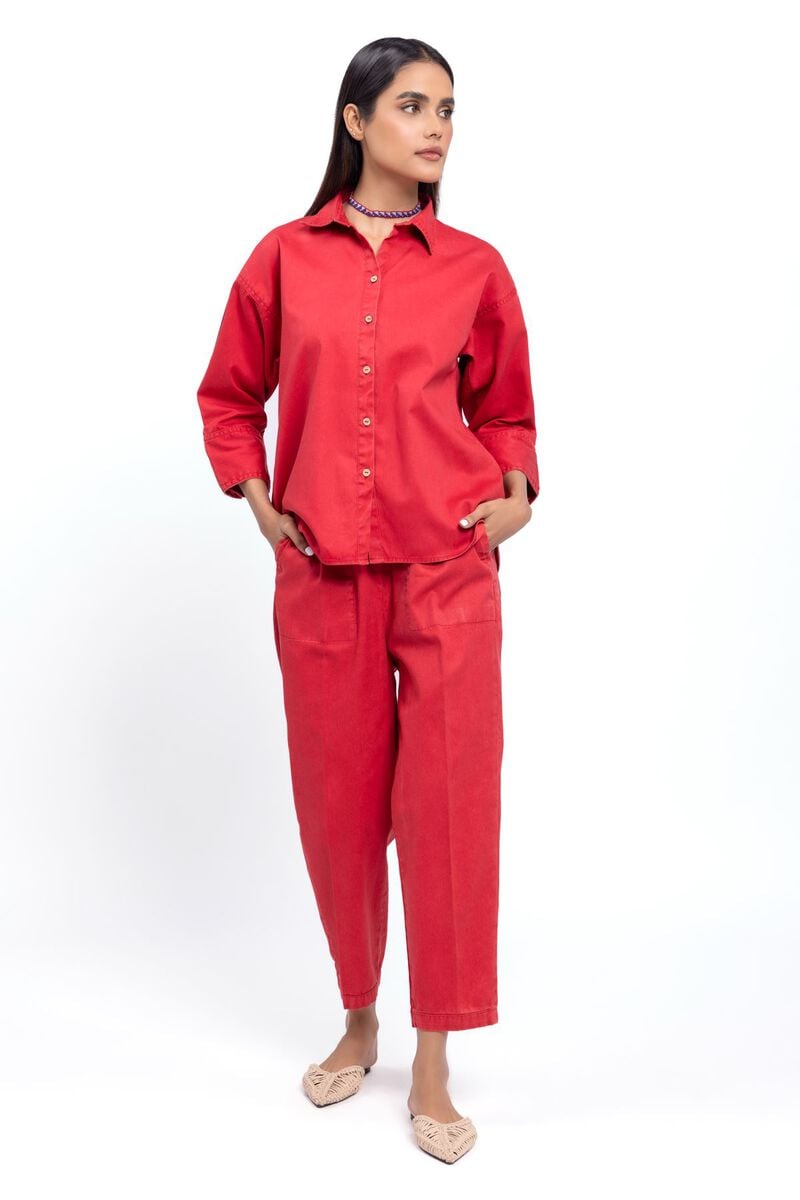
red button up linen tee